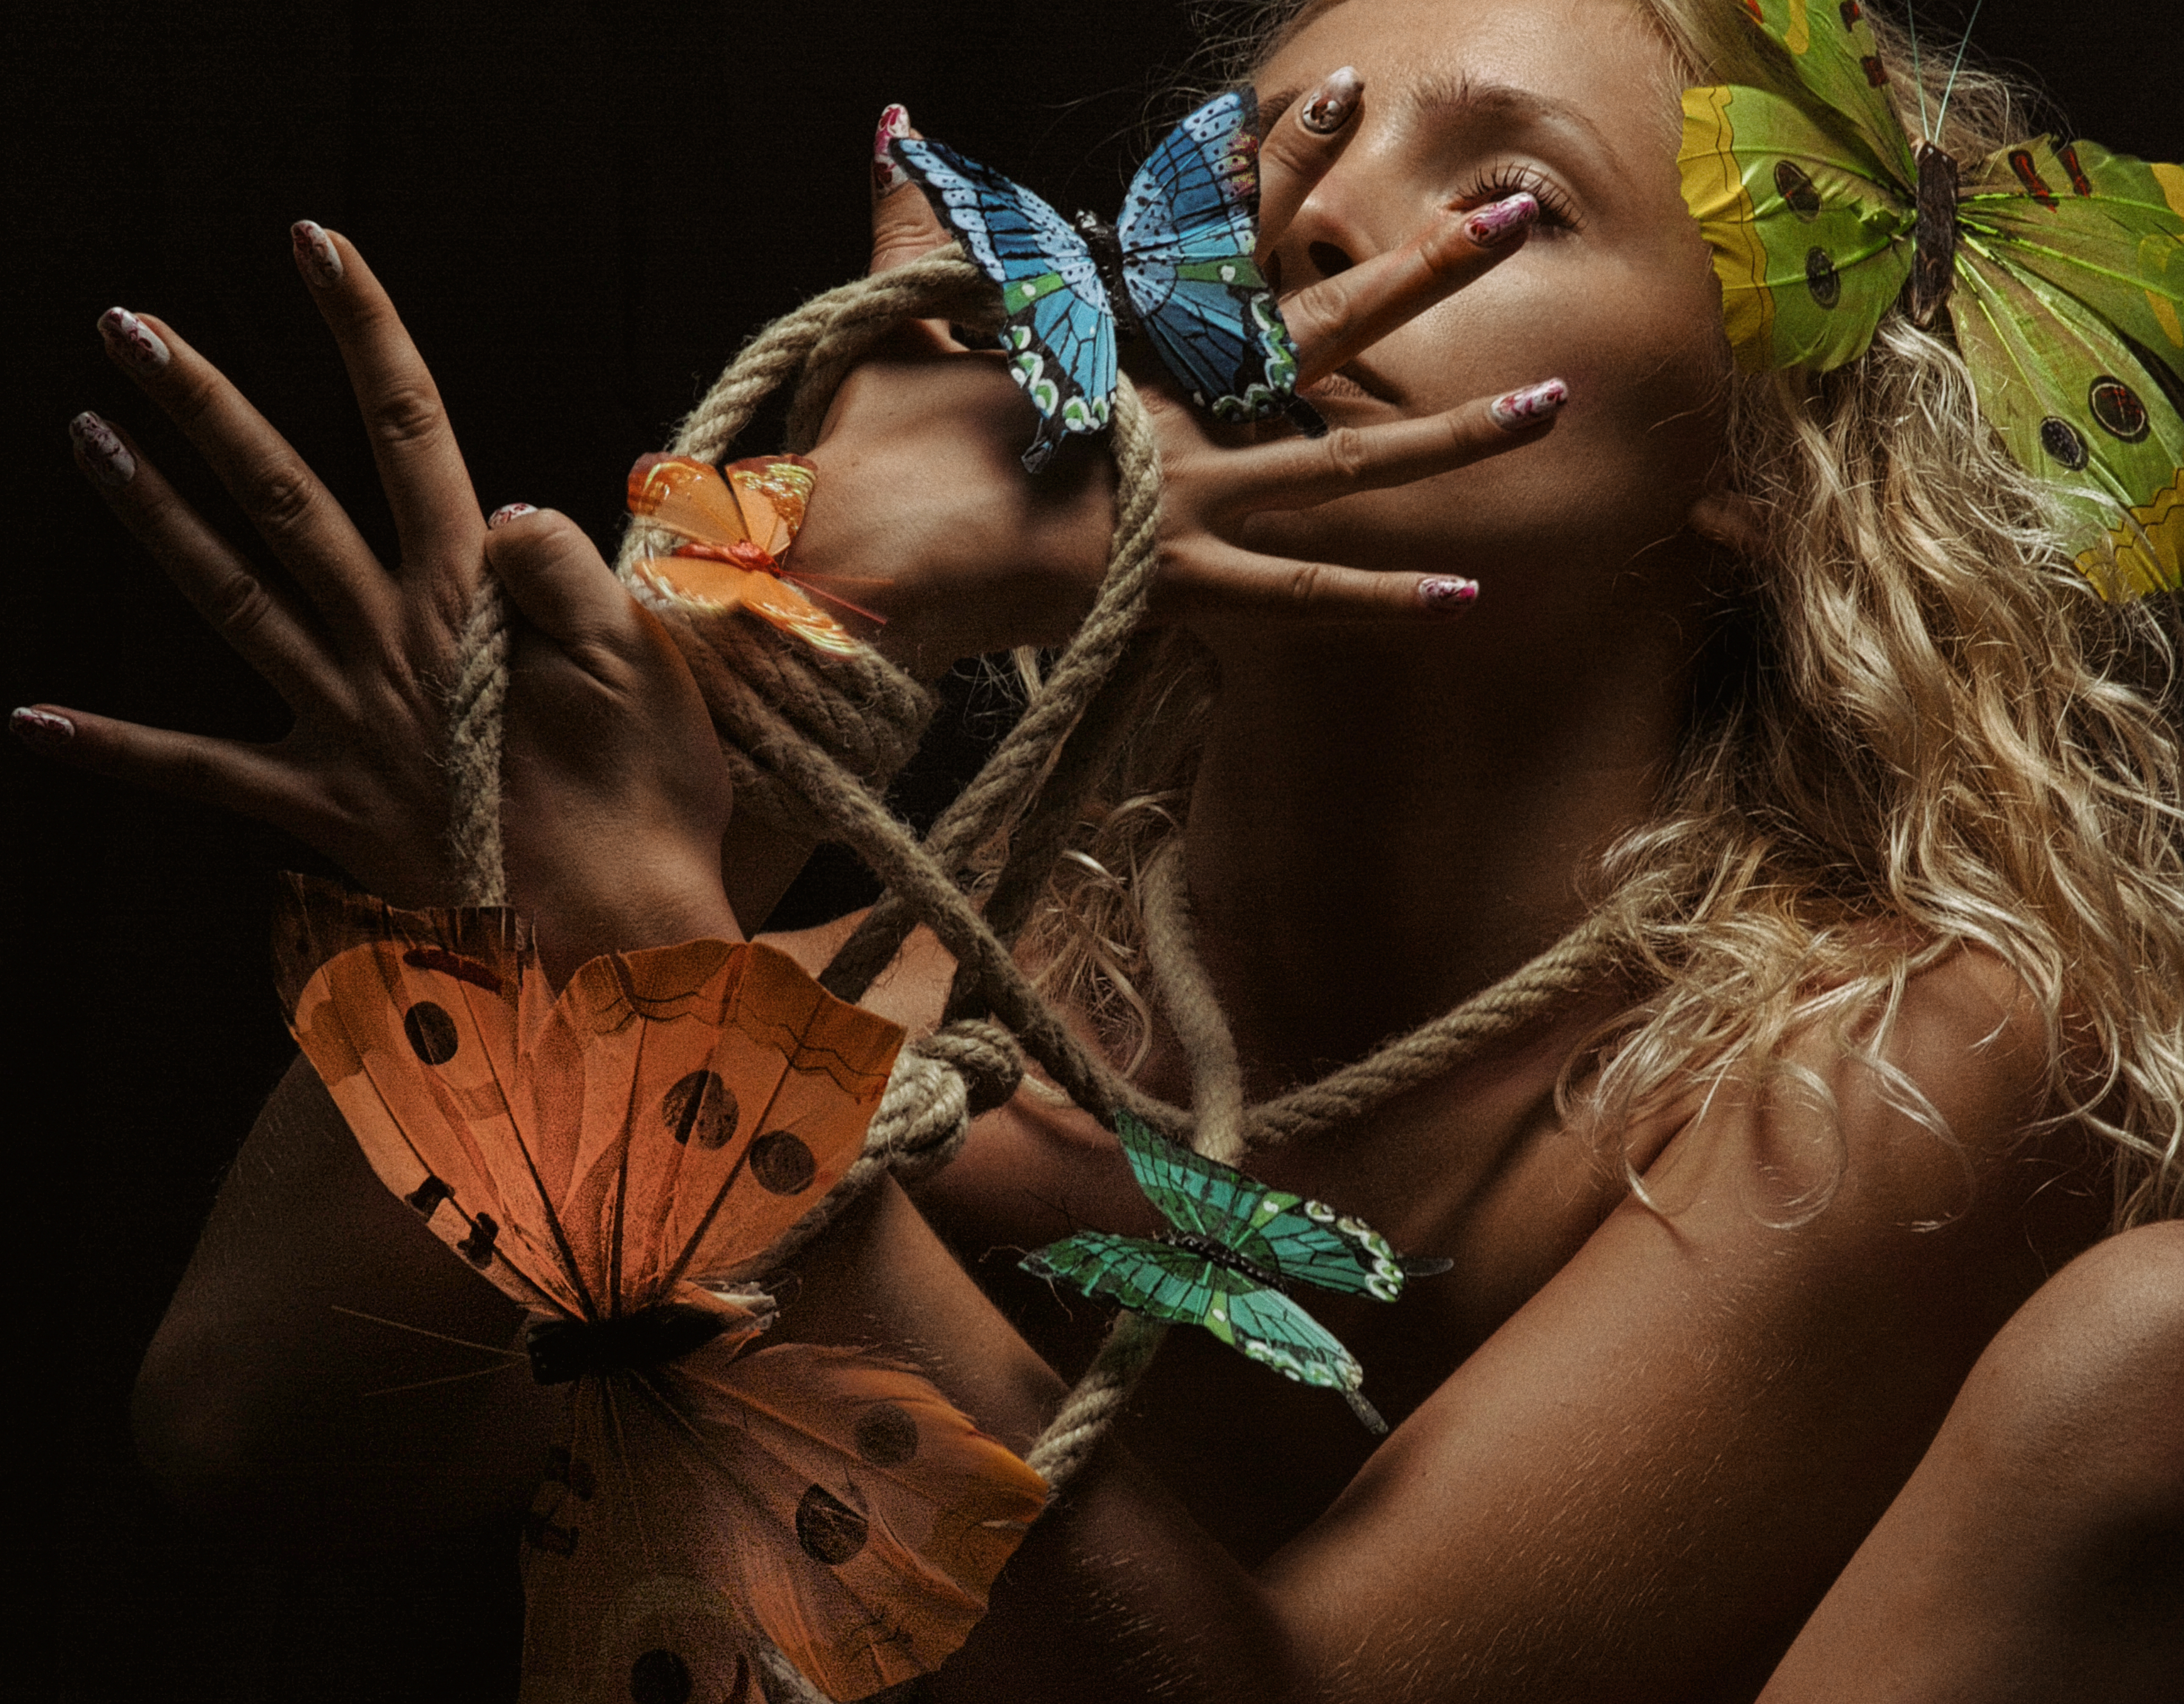
portrait, girl, body, retro, face, beautiful, look, studio, monochrome, donate, hand fan, pollinator, eyelash, insect, flash photography, arthropod, butterfly, feather, wing, headpiece, jewellery, moths and butterflies, fun, cg artwork, event, necklace, performing arts, fashion accessory, entertainment, costume, darkness, fictional character, public event, flesh, abdomen, performance art, performance, bracelet, photography, festival, brassiere